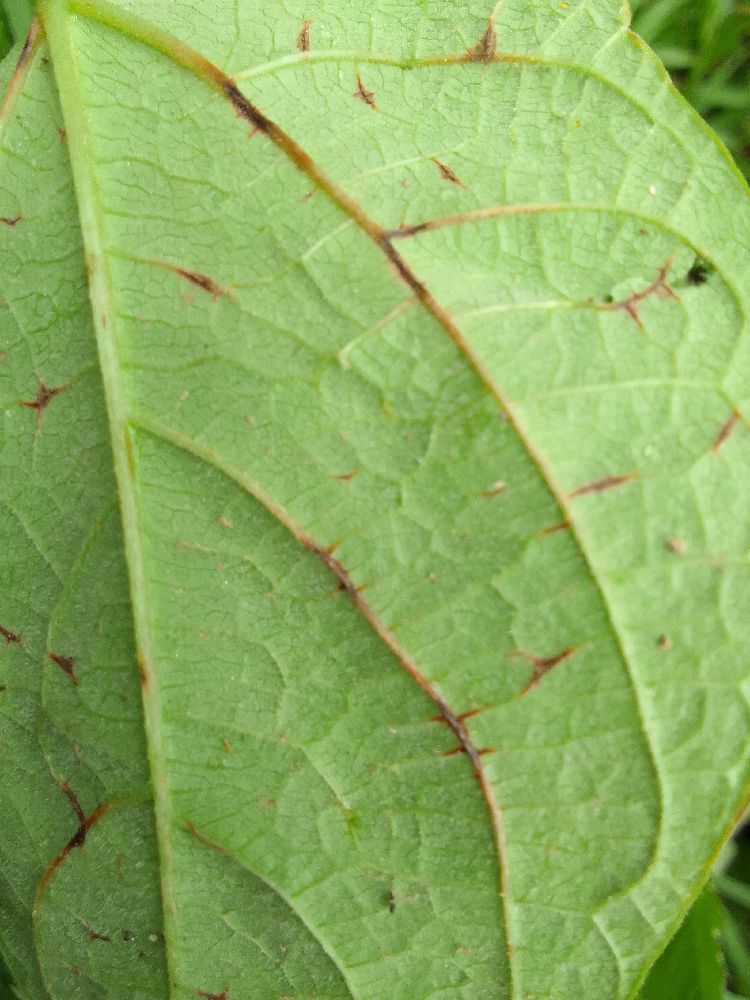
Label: anthracnose